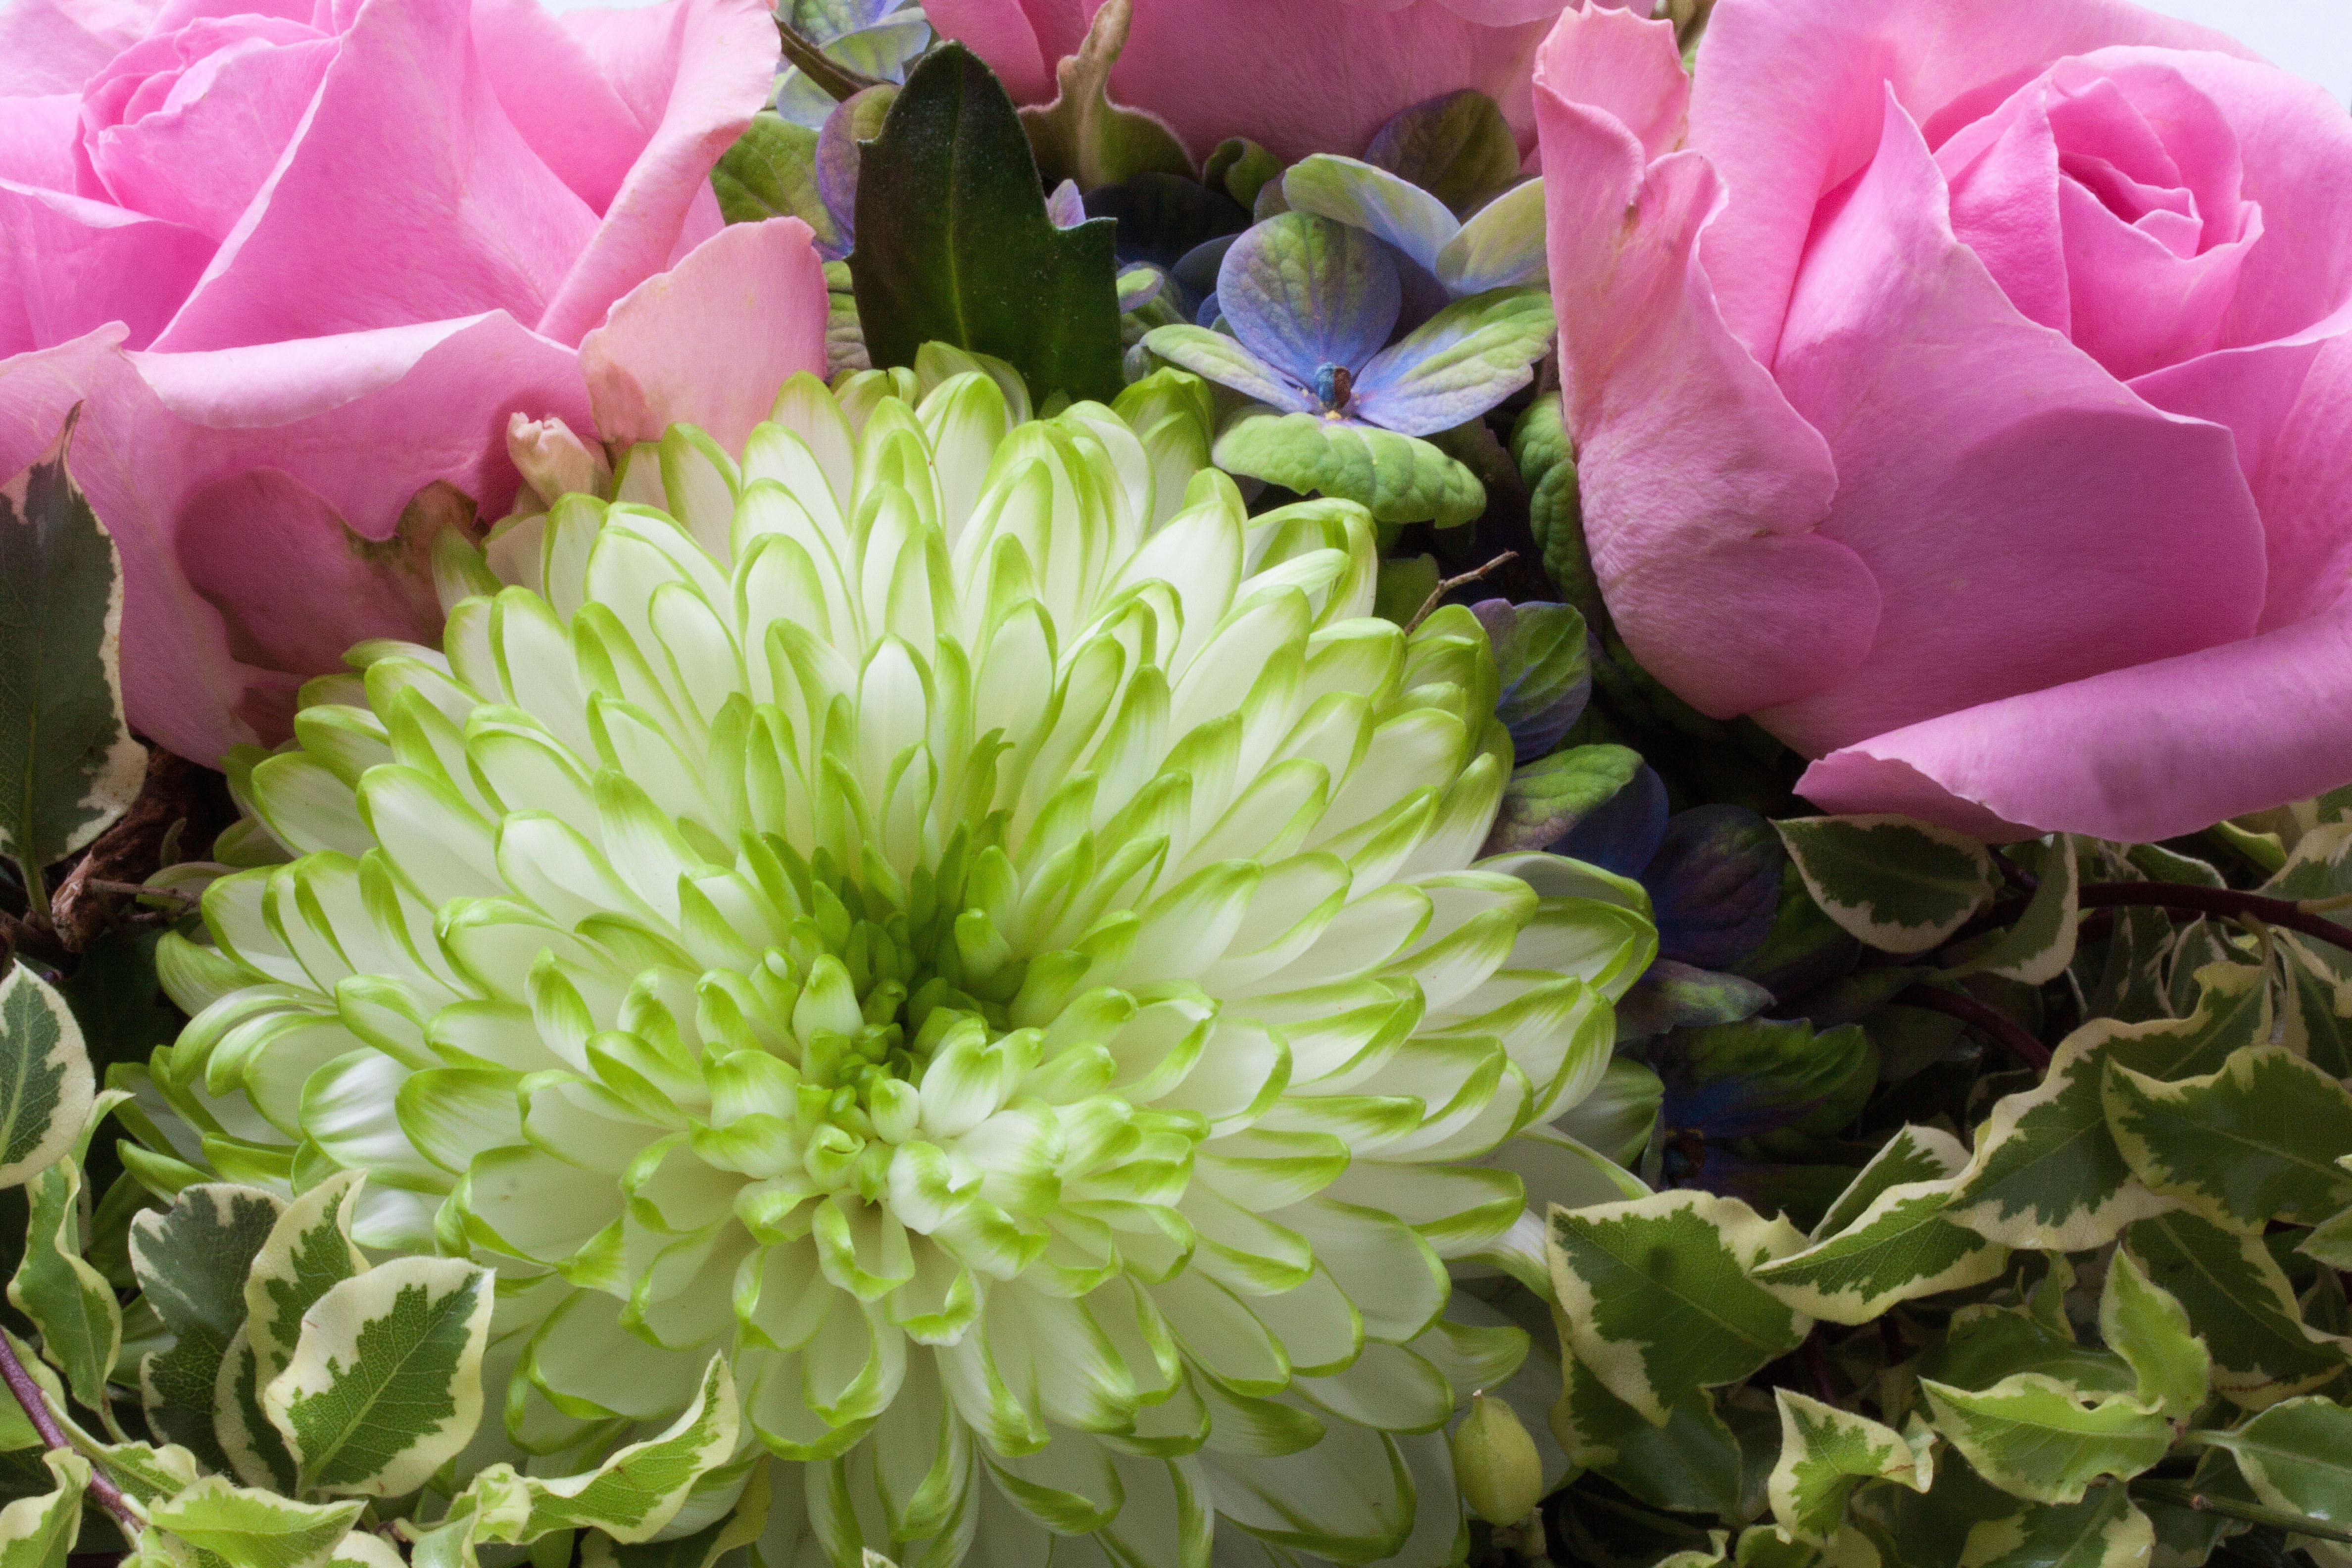
nature, plant, white, flower, petal, bouquet, spring, green, lush, macro, botany, pink, flora, flowers, roses, decorative, chrysanthemum, floristry, fill, composites, pastellfarben, flowering plant, daisy family, flower bouquet, floral design, land plant, flower arranging